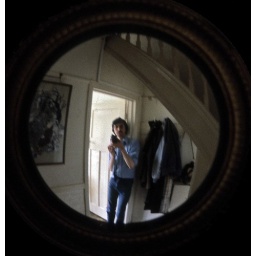
In the kitchen door under the stairs